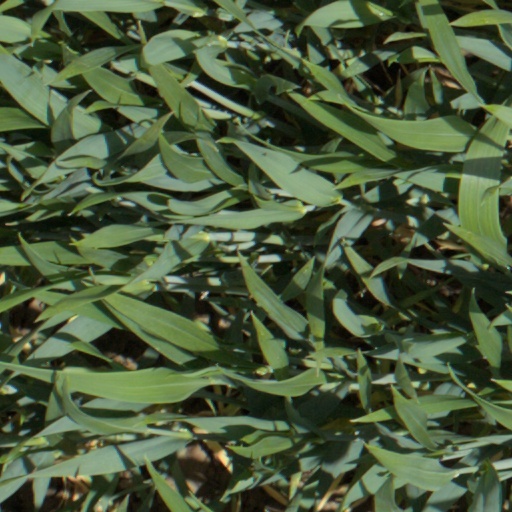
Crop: wheat